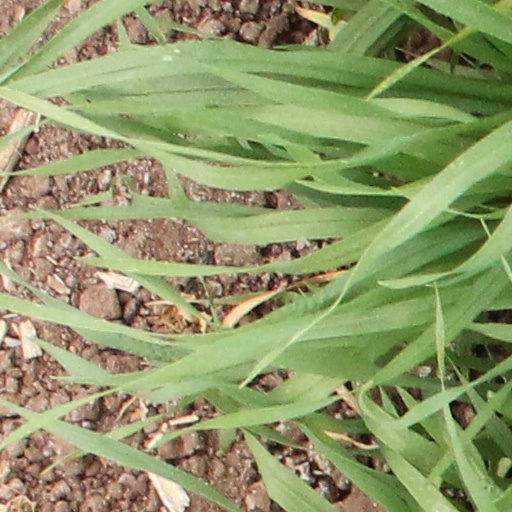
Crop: wheat